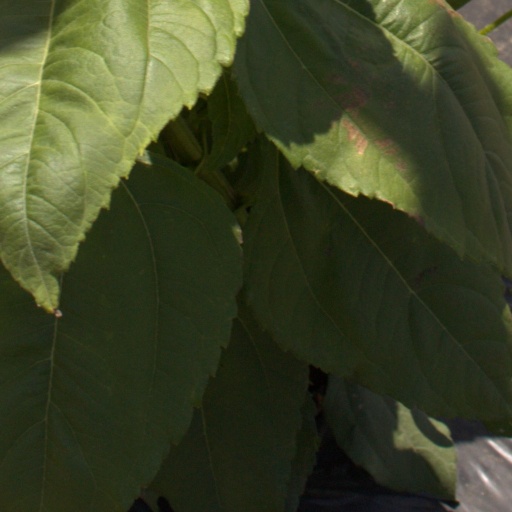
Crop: Jerusalem artichoke